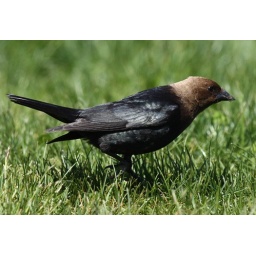
A male brown-headed Cowbird forages in the grass in Hatchville, Falmouth, Cape Cod, Massachusetts - May 9, 2010